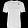
Label: T - shirt / top